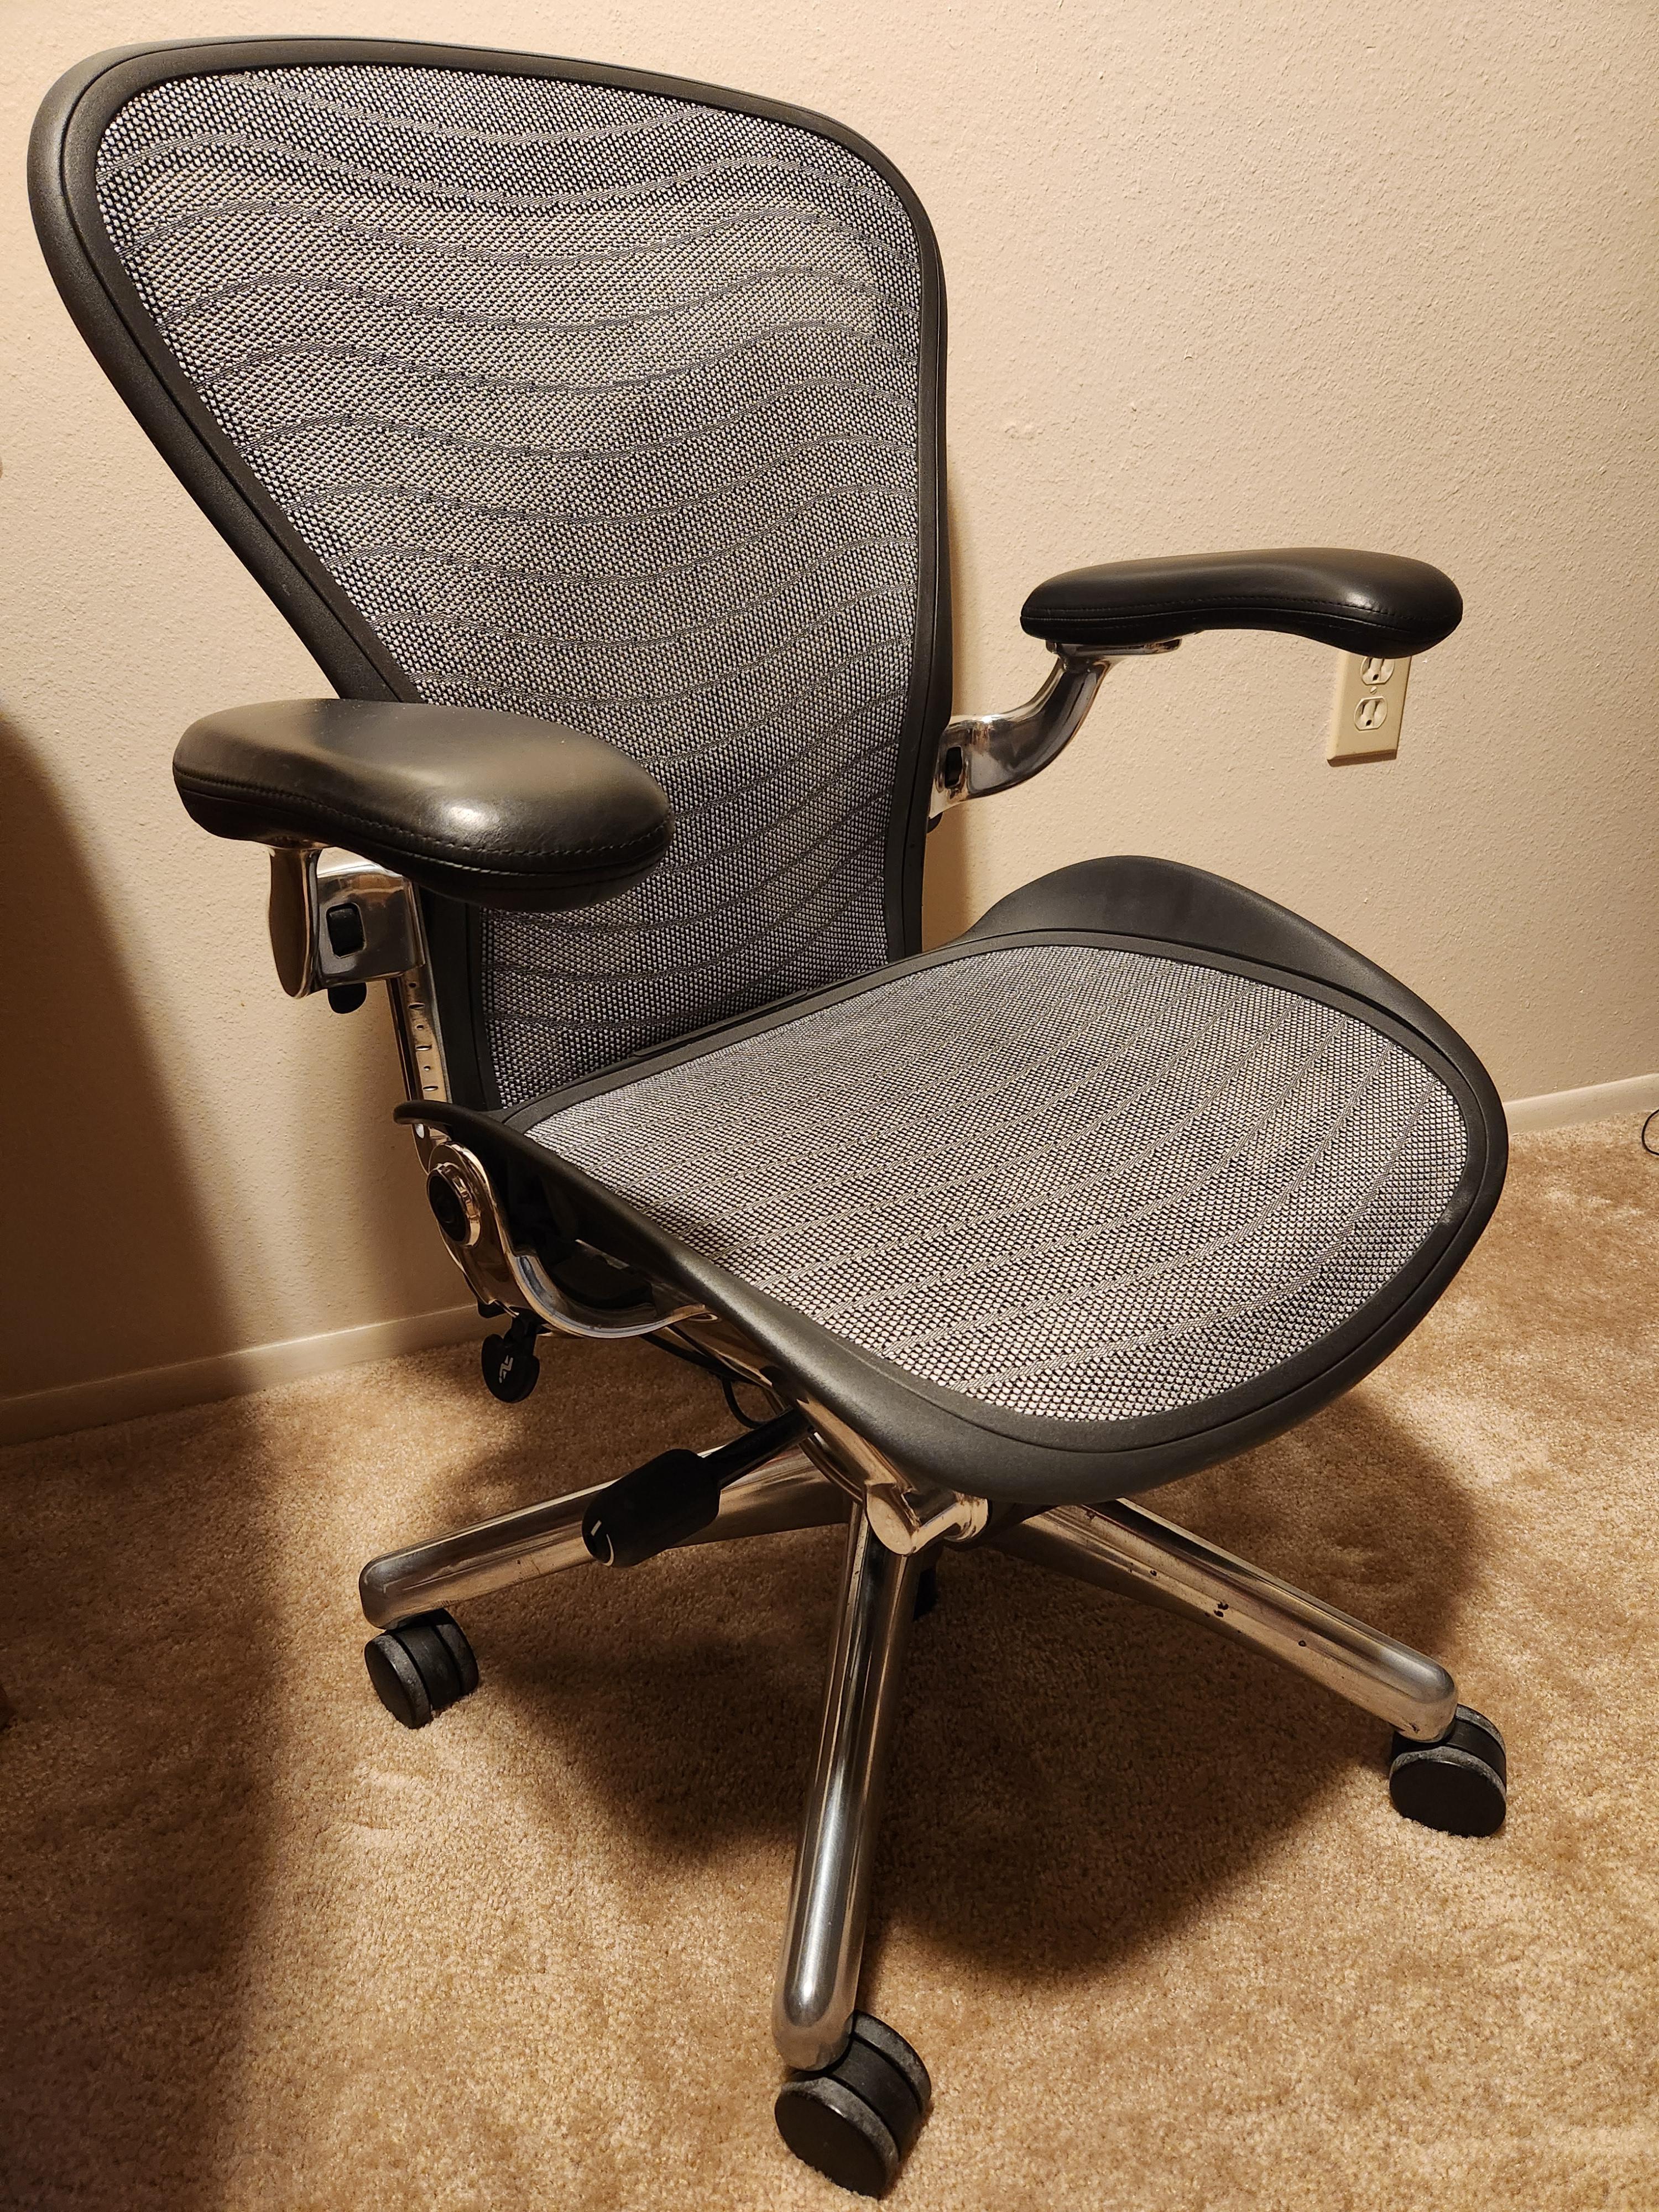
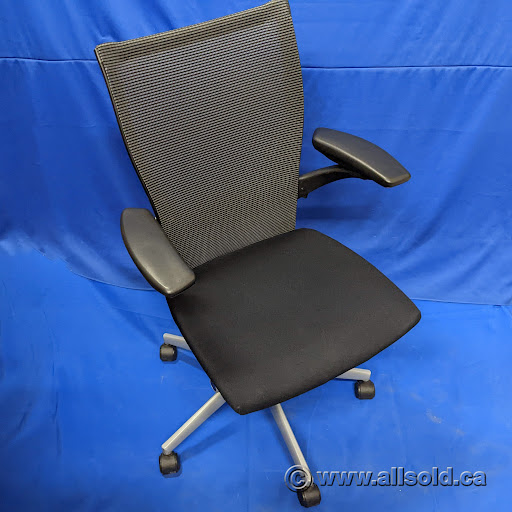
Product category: items_chair
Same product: no